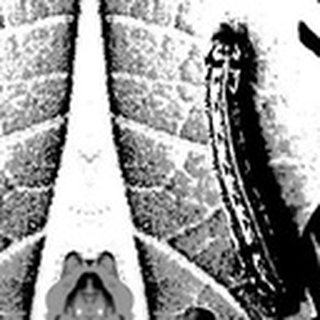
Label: cotton_army_worm